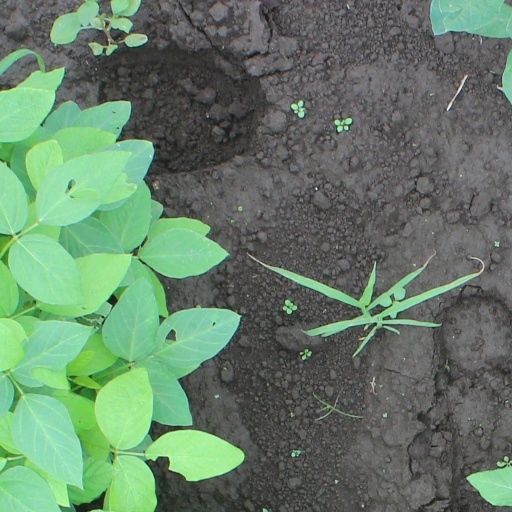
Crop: soybean